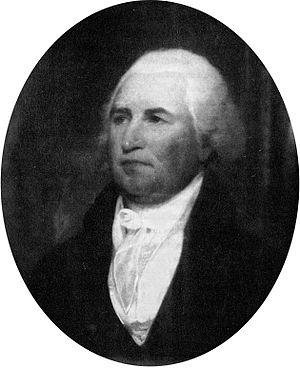
Edward Bartholomew Bancroft est un médecin et chimiste, né le 20 janvier 1745 à Westfield dans le Massachusetts et mort le 7 septembre 1821 à Margate en Angleterre. Il devient un agent double, espionnant les États-Unis et la Grande-Bretagne, tout en étant secrétaire de la commission américaine à Paris pendant la révolution américaine.